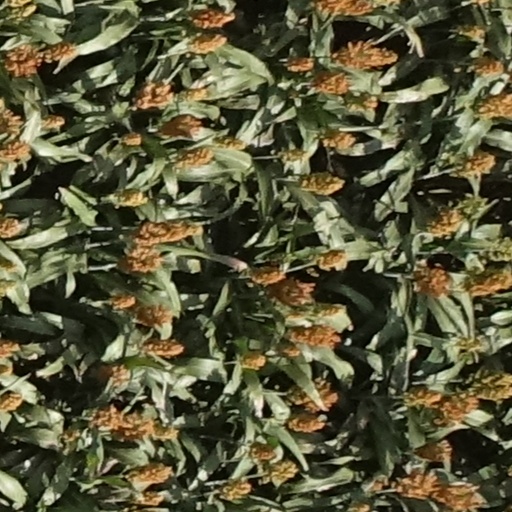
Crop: sorghum